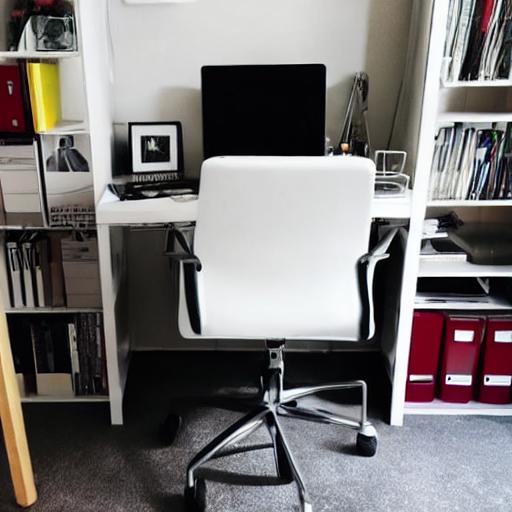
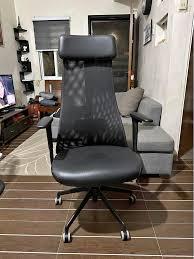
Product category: items_chair
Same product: no